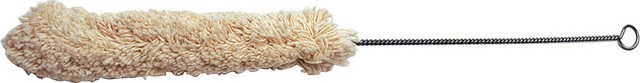
HE3002 Scovolino per clarinetto - Coated Wire
Scovolino per clarinetto - Coated Wire
Brand: Herco
Category: Arts & Entertainment > Hobbies & Creative Arts > Musical Instrument & Orchestra Accessories > Woodwind Instrument Accessories > Clarinet Accessories > Clarinet Care & Cleaning > Clarinet Swabs